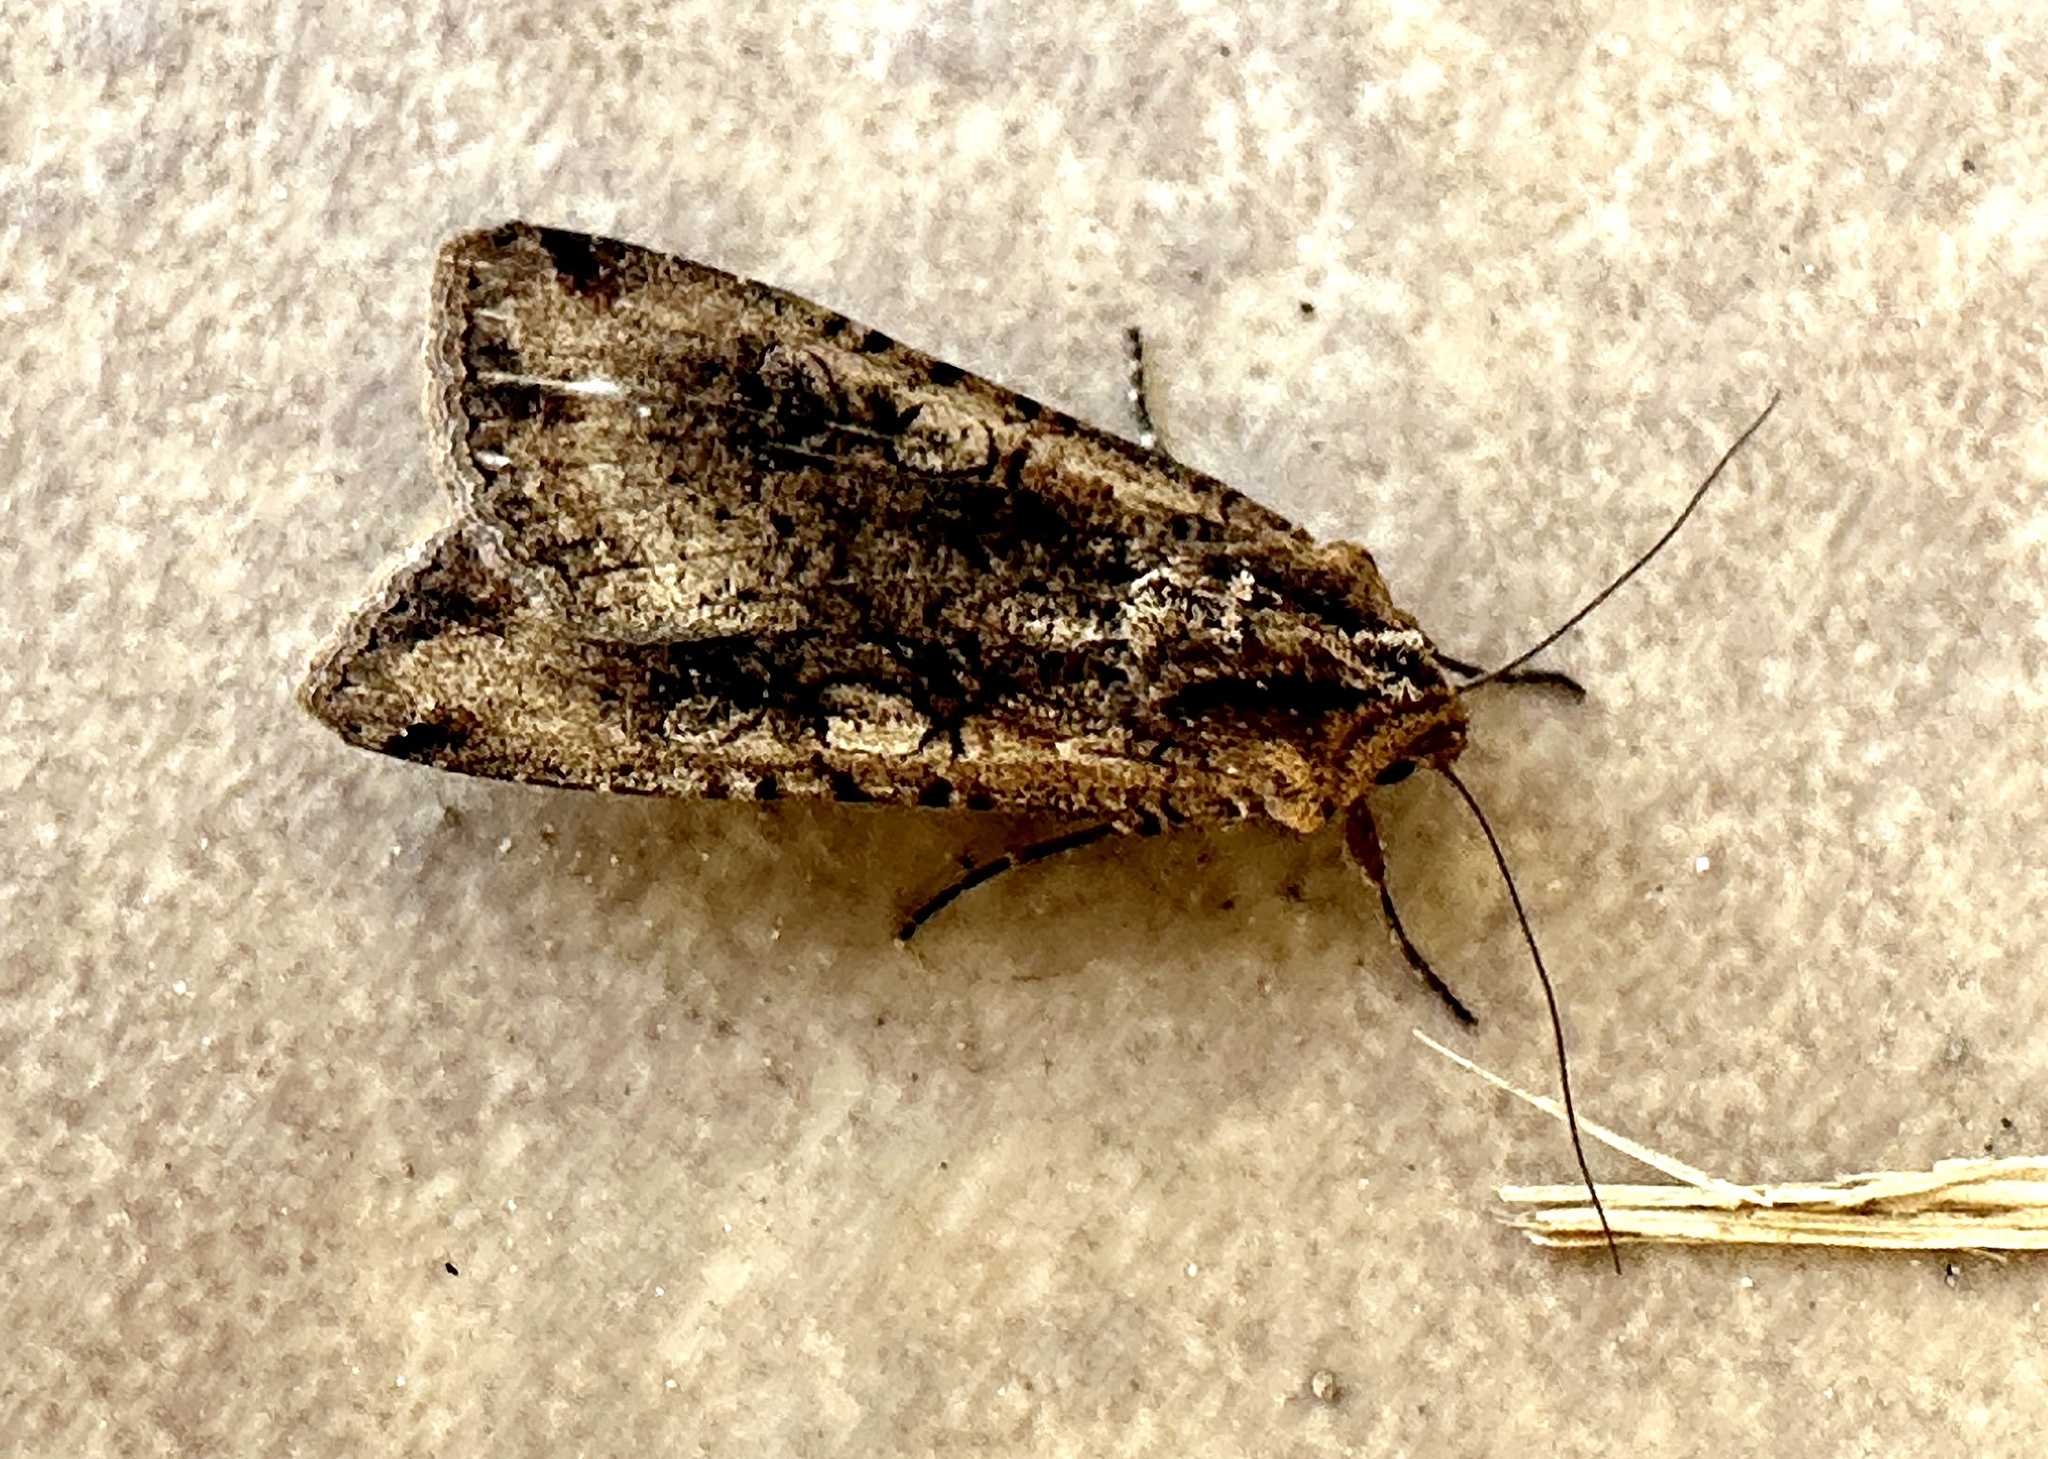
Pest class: cutworms